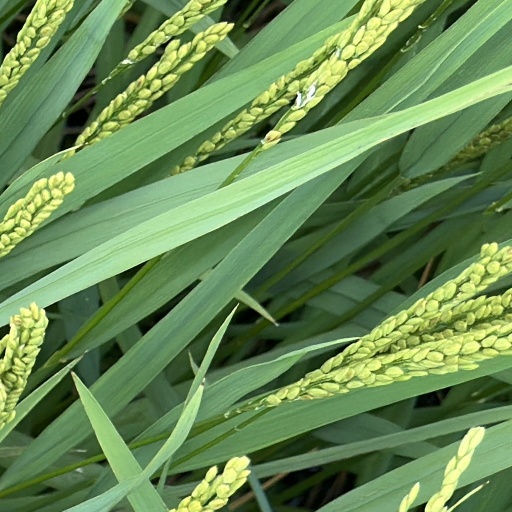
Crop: rice